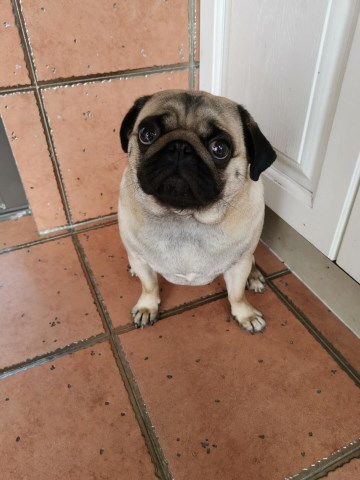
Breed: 798-n000130-pug